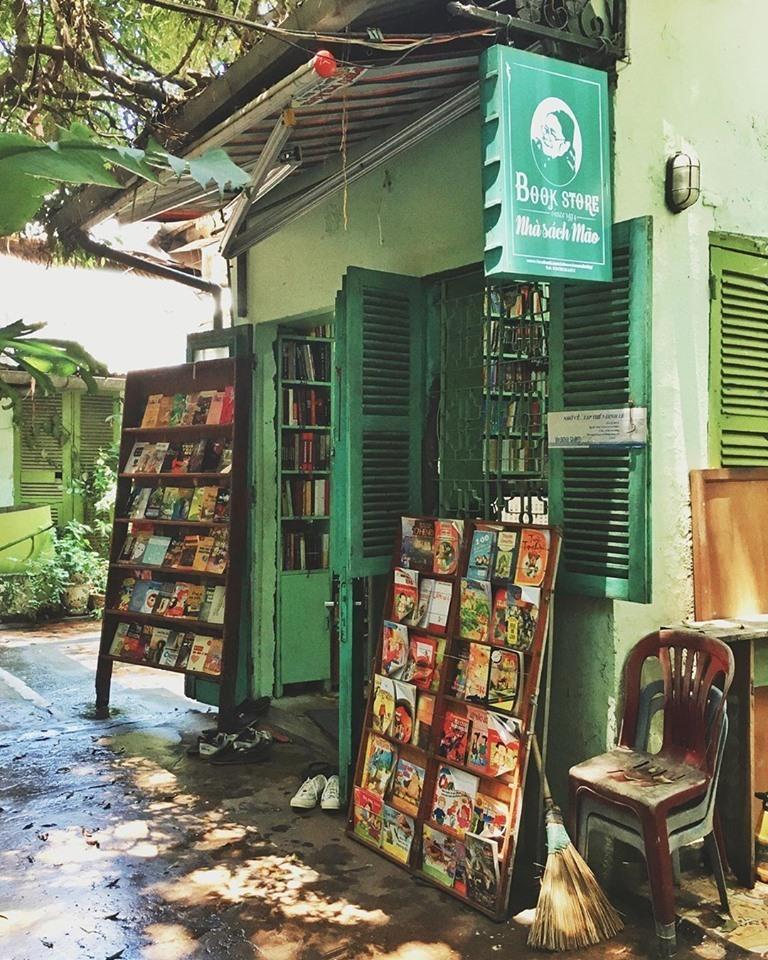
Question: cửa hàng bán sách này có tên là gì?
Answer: nhà sách mão